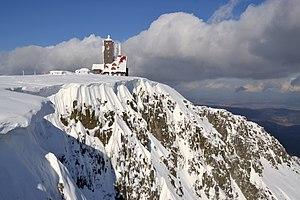
Les monts des Géants, appelés massif de Karkonosze en polonais et Krkonoše en tchèque, désignent le plus haut massif des Sudètes constituant la frontière polono-tchèque. La Sniejka, la plus haute montagne de la Pologne et de la Tchéquie de ses 1 603 m d'altitude, est le point culminant du massif.